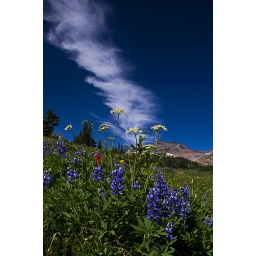
cloud over flowers